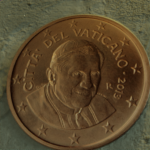
Coin value: 2cents
Country: va
Edition: 2013